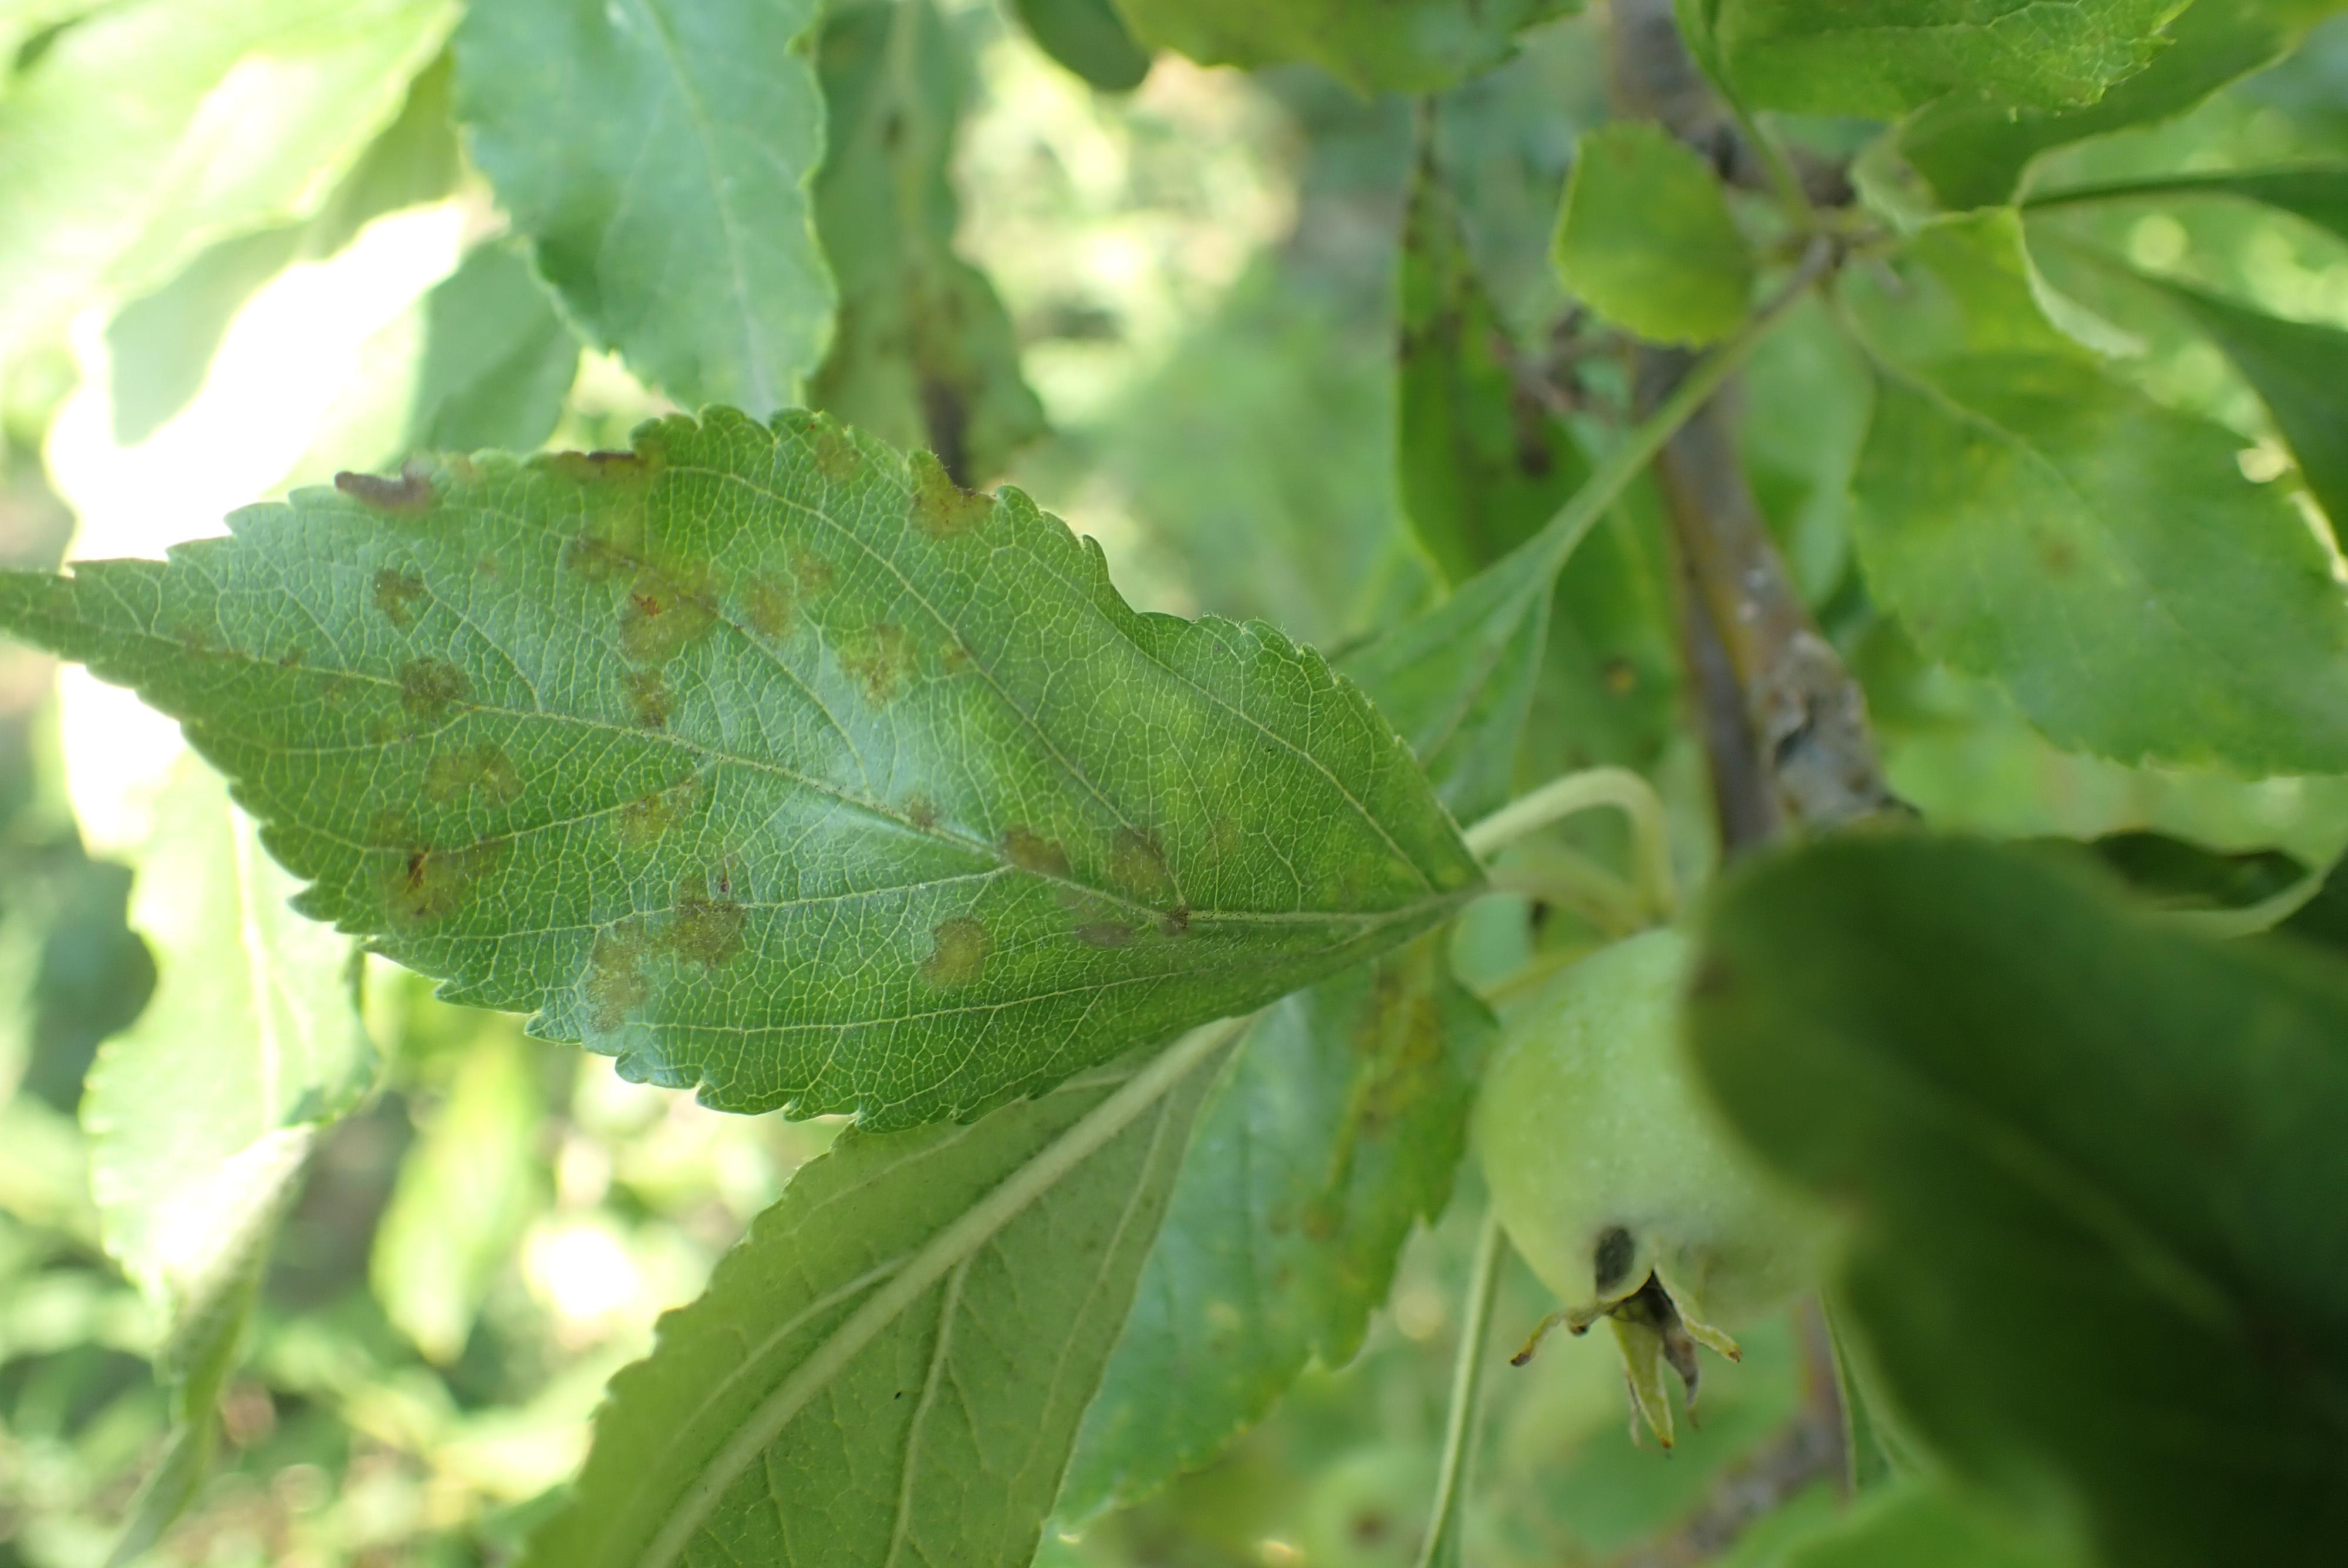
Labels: scab